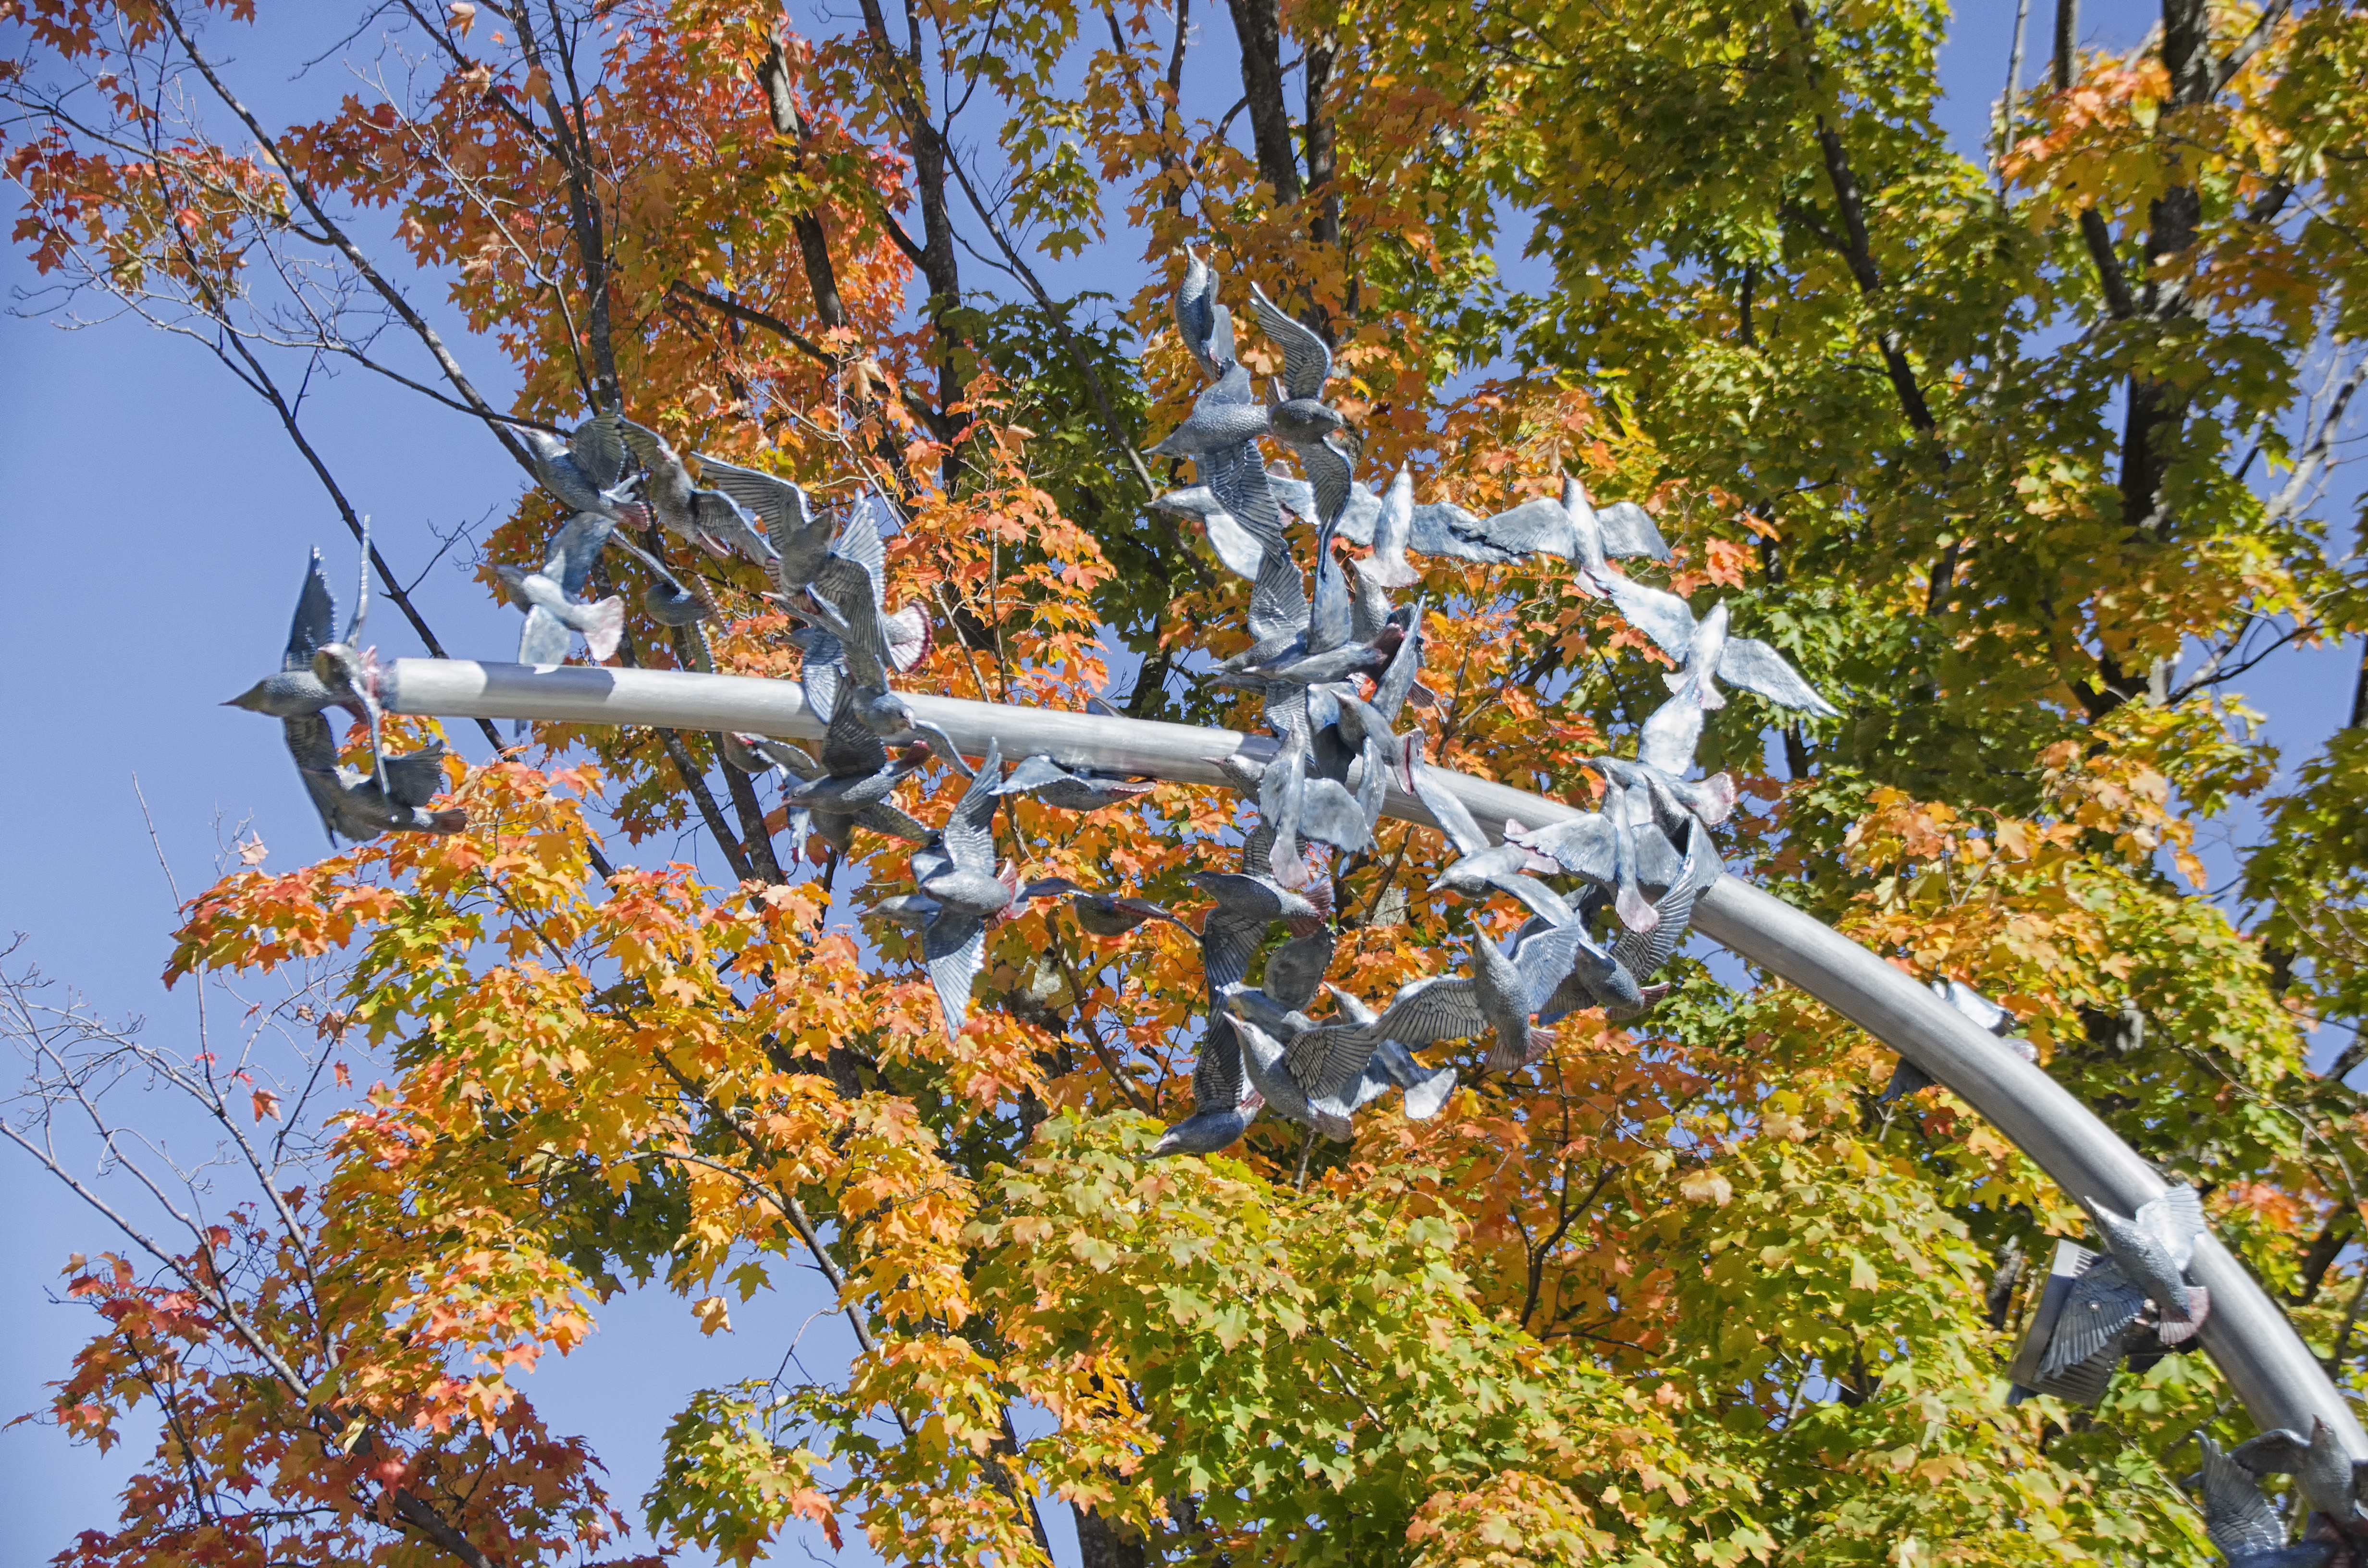
tree, nature, branch, plant, sunlight, leaf, flower, autumn, park, botany, flora, season, canada, deciduous, quebec, sherbrooke, flowering plant, woody plant, land plant